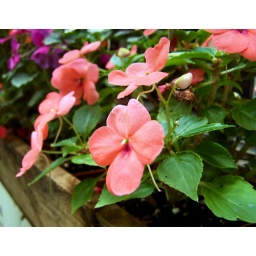
Impatiens in window box